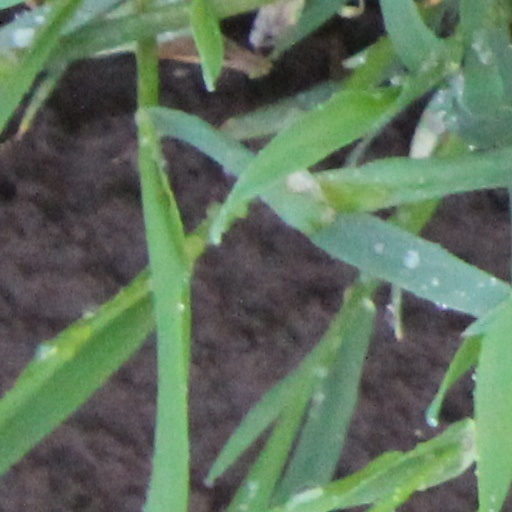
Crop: wheat